Tremissis

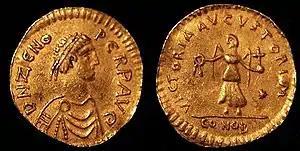
Tremissis from Constantinople in the second reign of Zeno

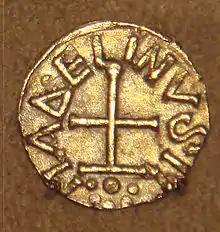
Frankish gold Tremissis with Christian cross, issued by minter , Dorestad, Netherlands, mid-600s

The tremissis or tremis (Greek: τριμίσιον, "trimision") was a small pure gold coin of Late Antiquity. Its name, meaning "a third of a unit", formed by analogy with semissis (half of a unit), indicated its value relative to the solidus. It was introduced into Roman currency in the 380s by the Emperor Theodosius I and initially weighed 8 siliquae (equivalent to 1.52 grams).